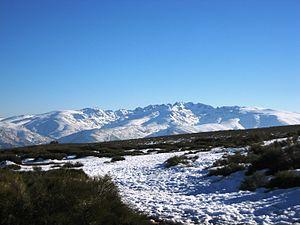
La sierra de Gredos est un massif montagneux d'Espagne appartenant au Système central, située entre les provinces d'Ávila, Cáceres, Madrid et Tolède. Son point culminant est le pic Almanzor, dans la province d'Ávila, à 2 592 mètres d'altitude. Elle englobe un parc régional. Gredos est le massif principal du Système central. Elle comprend cinq vallées fluviales : Alto Tomes, Alto Alberche, Tiétar Oriental, Tiétar Occidental et la Vera, et la vallée de Ambroz.